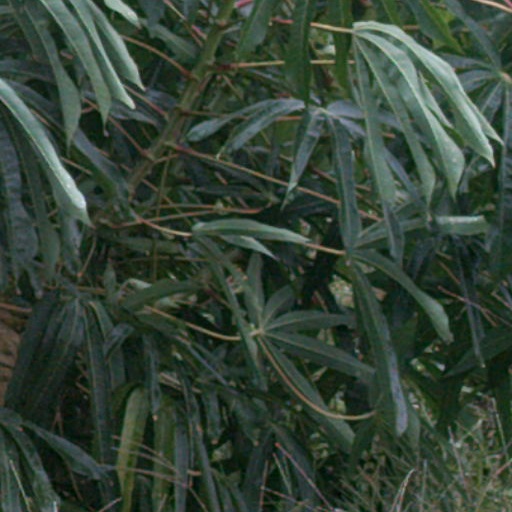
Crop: cassava